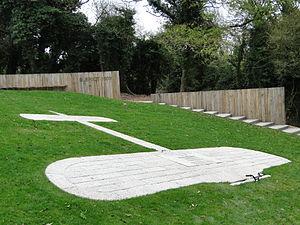
Louis Charles Joseph Blériot, né le 1ᵉʳ juillet 1872 à Cambrai et mort le 1ᵉʳ août 1936 à Paris, est un constructeur de lanternes d'automobiles, d'avions, de motocyclettes et de chars à voile, et un pilote précurseur et pionnier de l'aviation française.